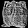
Label: Bag